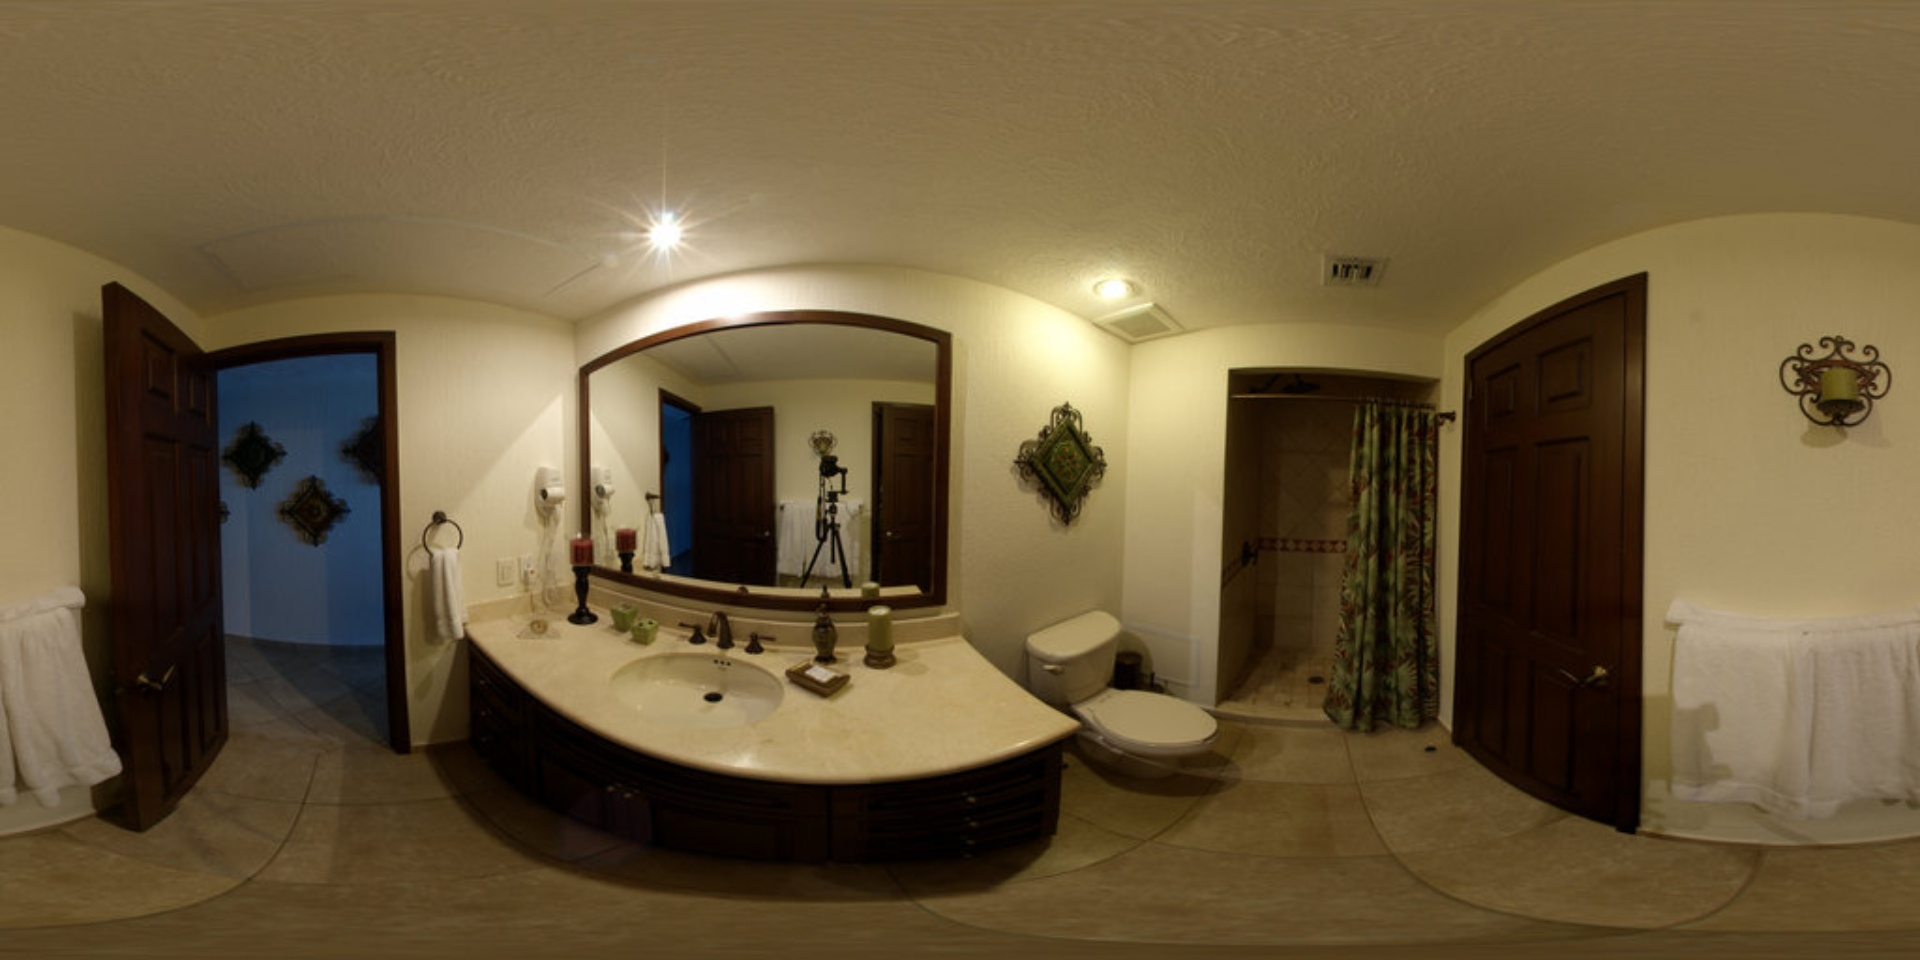
Referred object: the green patterned shower curtain

Referred object: the ornate green diamond-shaped wall decoration

Referred object: Turn around and look for the mirror above the sink